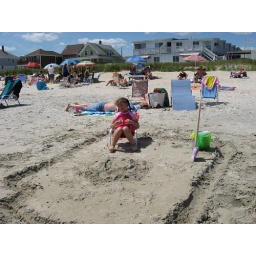
Carli in sand boat